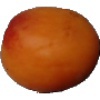
Label: Apricot 1